Leonard Nimoy

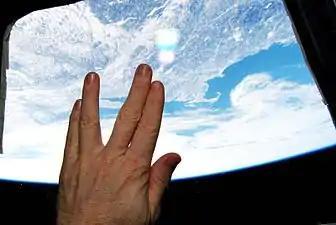
NASA Astronaut Terry W. Virts shot a photo of the Vulcan salute from the International Space Station, in orbit above Nimoy's home town of Boston on February 28, 2015.

Nimoy has said that the character of Spock, which he played twelve to fourteen hours a day, five days a week, influenced his personality in his private life. Each weekend during the original run of the series, he would be in character throughout Saturday and into Sunday, behaving more like Spock than himself—more logical, more rational, more thoughtful, less emotional, and finding calm in every situation. It was only on Sunday in the early afternoon that Spock's influence on his behavior diminished enough to allow him to feel more himself again—only to start the cycle over again on Monday morning. Years after the show, he observed Vulcan speech patterns, social attitudes, patterns of logic, and emotional suppression in his own behavior.